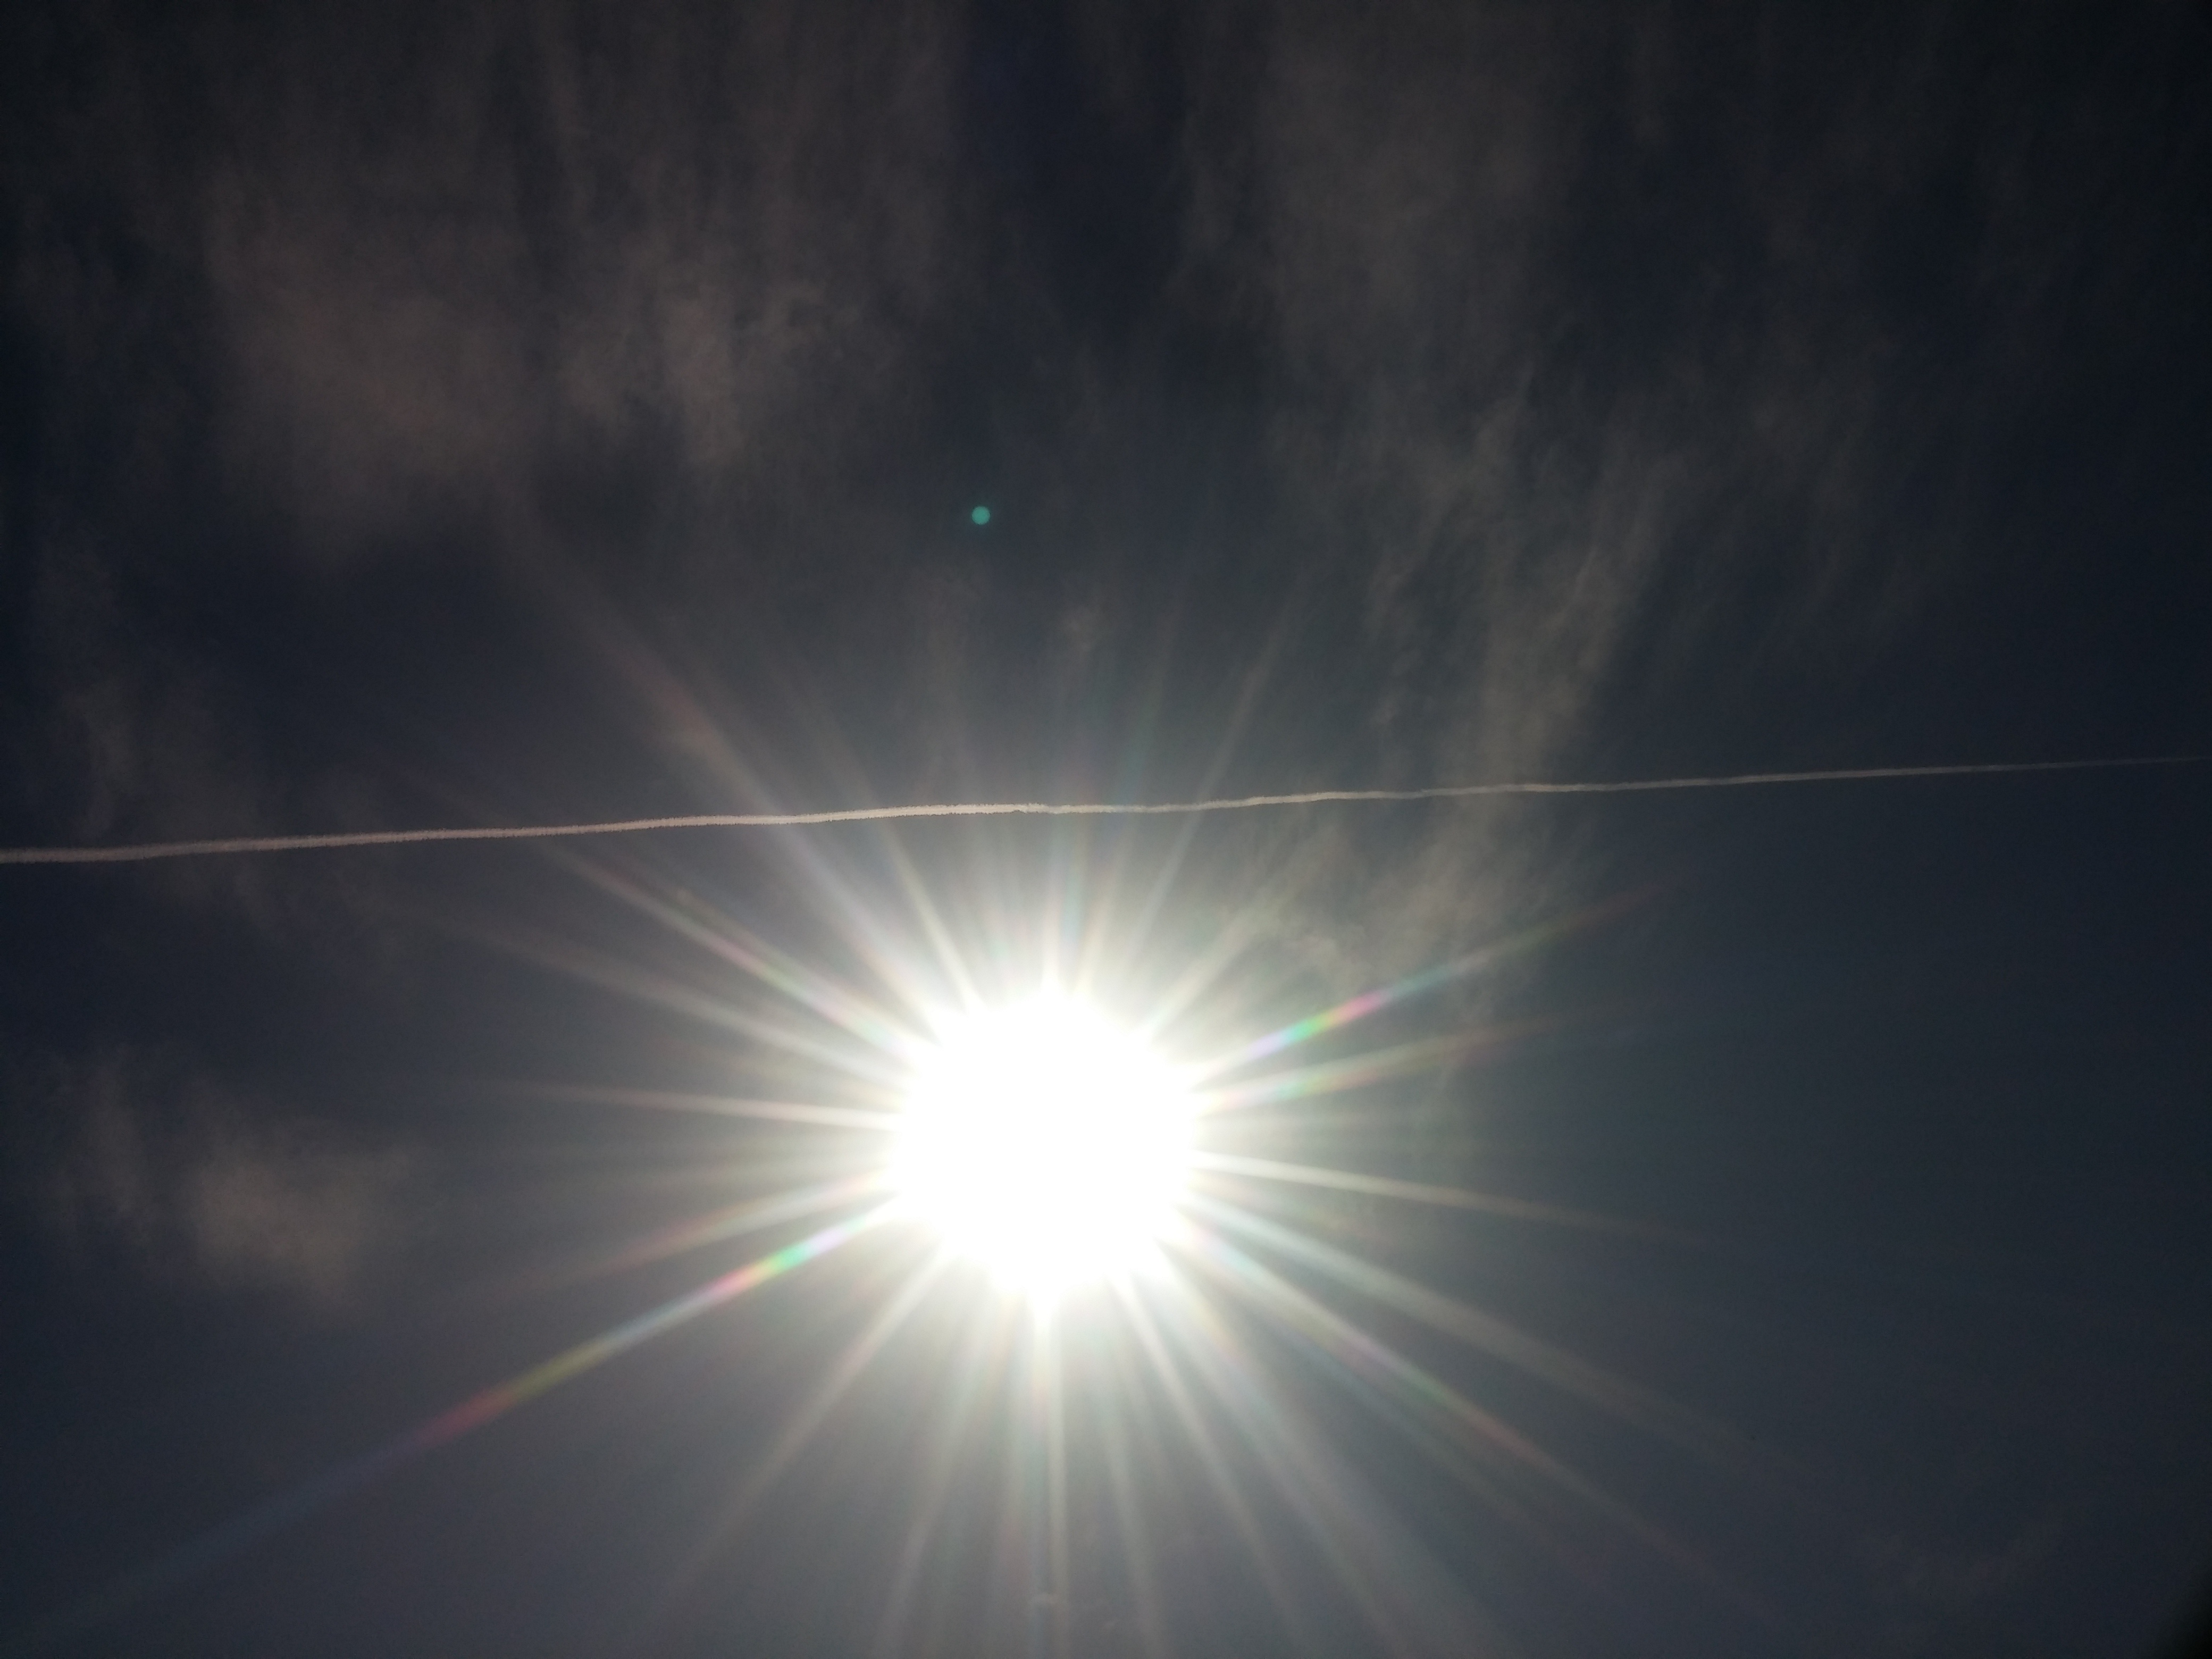
light, sky, sun, night, sunlight, atmosphere, line, reflection, space, darkness, circle, outer space, lens flare, astronomy, shape, astronomical object, atmosphere of earth